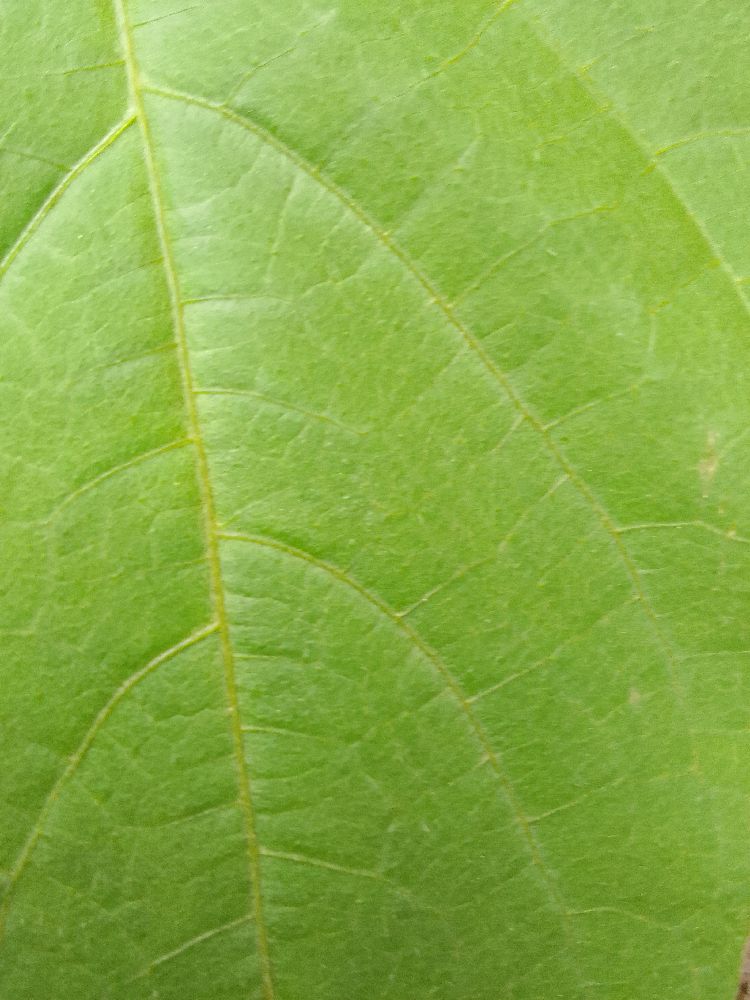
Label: healthy